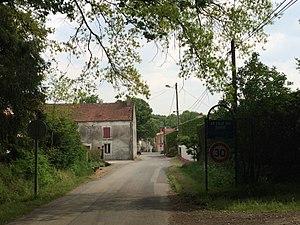
Entrée du village de la Ville au Denis
Bouguenais est une commune de l'ouest de la France, située dans le département de la Loire-Atlantique, en région Pays de la Loire.